North Dakota

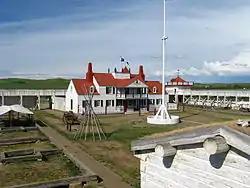
Fort Union Trading Post National Historic Site

On 1 October 1800, the Third Treaty of San Ildefonso was signed, and the territory of Spanish Louisiana was transferred to France as part of French Louisiana, which was later sold to the United States in the Louisiana Purchase.